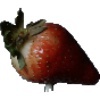
Label: Strawberry 1